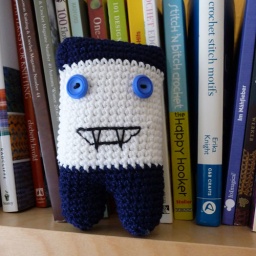
Little pillow monster in blue and white - it's living in my son's room now